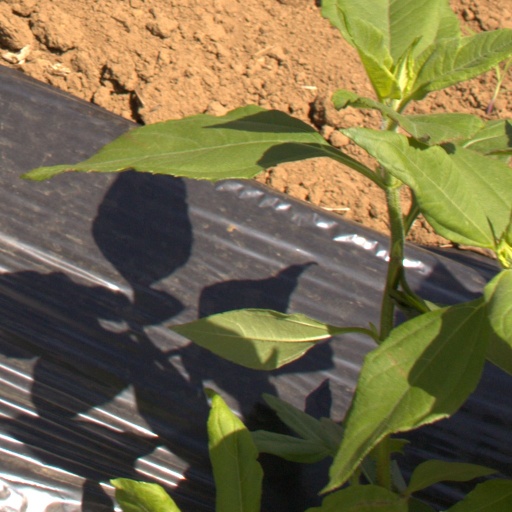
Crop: Jerusalem artichoke